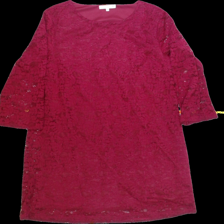
View: front
Type: Dress
Category: Ladies
Brand: Not Applicable
Colors: Red
Material: 95%nylon 5%elastane
Pattern: Lace
Cut: C-collar, Regular
Size: XL
Season: All
Trend: No trend
Stains: No
Price range: 50-100
Recommended usage: Reuse